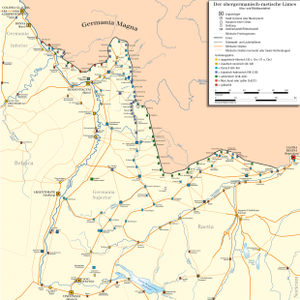
Le limes de Germanie supérieure et de Rhétie matérialisait la frontière extérieure de l'Empire romain sur une longueur de 550 km entre le Rhin à Rheinbrohl et le Danube à Ratisbone. Il est classé au patrimoine mondial de l'UNESCO depuis 2005. Cette fortification devait protéger l'empire entre la fin du premier et le milieu du troisième siècle de notre ère. C'était un mur essentiellement constitué de palissades, de fossés et de tours de guet, accompagné d'une infrastructure de forts, de bâtiments et de diverses routes à travers les forets de cette région. Après les graves assauts répétés des Germains autour de l'an 260, les Romains ont finalement renoncé à ce territoire et se sont rétractés sur les rives gauche du Rhin et droite du Danube, car les fleuves constituaient une frontière plus facile à défendre.
Les monts de Souabe et Franconie ou la Forêt souabe-franconienne est une zone montagneuse de basse altitude au nord-est du Bade-Wurtemberg. Le point culminant est la Hohe Brach avec 586 m d’altitude dans la forêt de Mainhardt. Ils font partie intégrante de la cuesta souabe, pendant allemand des cuestas de Lorraine. Ils sont composés de plusieurs petits massifs de faible altitude très boisés dont la jonction est assurée par des vallons de petits cours d’eau qui entaillent plus des hauts plateaux que de vrais sommets. En raison de sa configuration géologique du Keuper moyen et inférieur marqué par le grès à roseaux et la dolomie, des thalwegs torrentiels incisent les parties supérieures en formant des cascades sur rochers dénudés et des vallons en V très inaccessibles qu’on désigne localement par le terme « Klinge ».
Borbetomagus, rarement Bormitomagus, est le nom latinisé d'une colonie celtique sur le terrain de ville de Worms d'aujourd'hui en Hesse rhénane.
Mainhardt est une commune de Bade-Wurtemberg, située dans l'arrondissement de Schwäbisch Hall, dans la région de Heilbronn-Franconie, dans le district de Stuttgart.